2015 GP3 Series

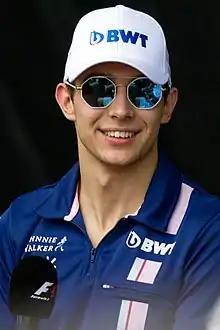
Esteban Ocon, the series champion.

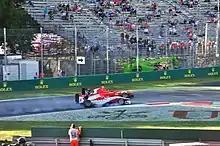
2015 champion Esteban Ocon overtaking Emil Bernstorff

The 2015 GP3 Series was the sixth season of the third-tier of Formula One feeder championship and also sixth season under the moniker of GP3 Series, a motor racing feeder series that was run in support of the FIA Formula One World Championship and sister series GP2. Thirty-one drivers represented eight teams over the course of the season's nine rounds, starting in Spain on 9 May and ending in Abu Dhabi on 29 November. It was the final season for the Dallara GP3/13-AER P57 V6 chassis and engine package that debuted in 2013. A new Dallara-built chassis was introduced for 2016 along with a Mecachrome normally-aspirated V6 engine.